Selangor State Development Corporation

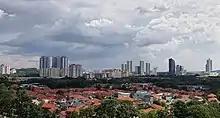
Kota Damansara

Shah Alam, the capital city of Selangor, became the state capital after the purchase of Kuala Lumpur by the Malaysian government. It was developed in the 1960s.